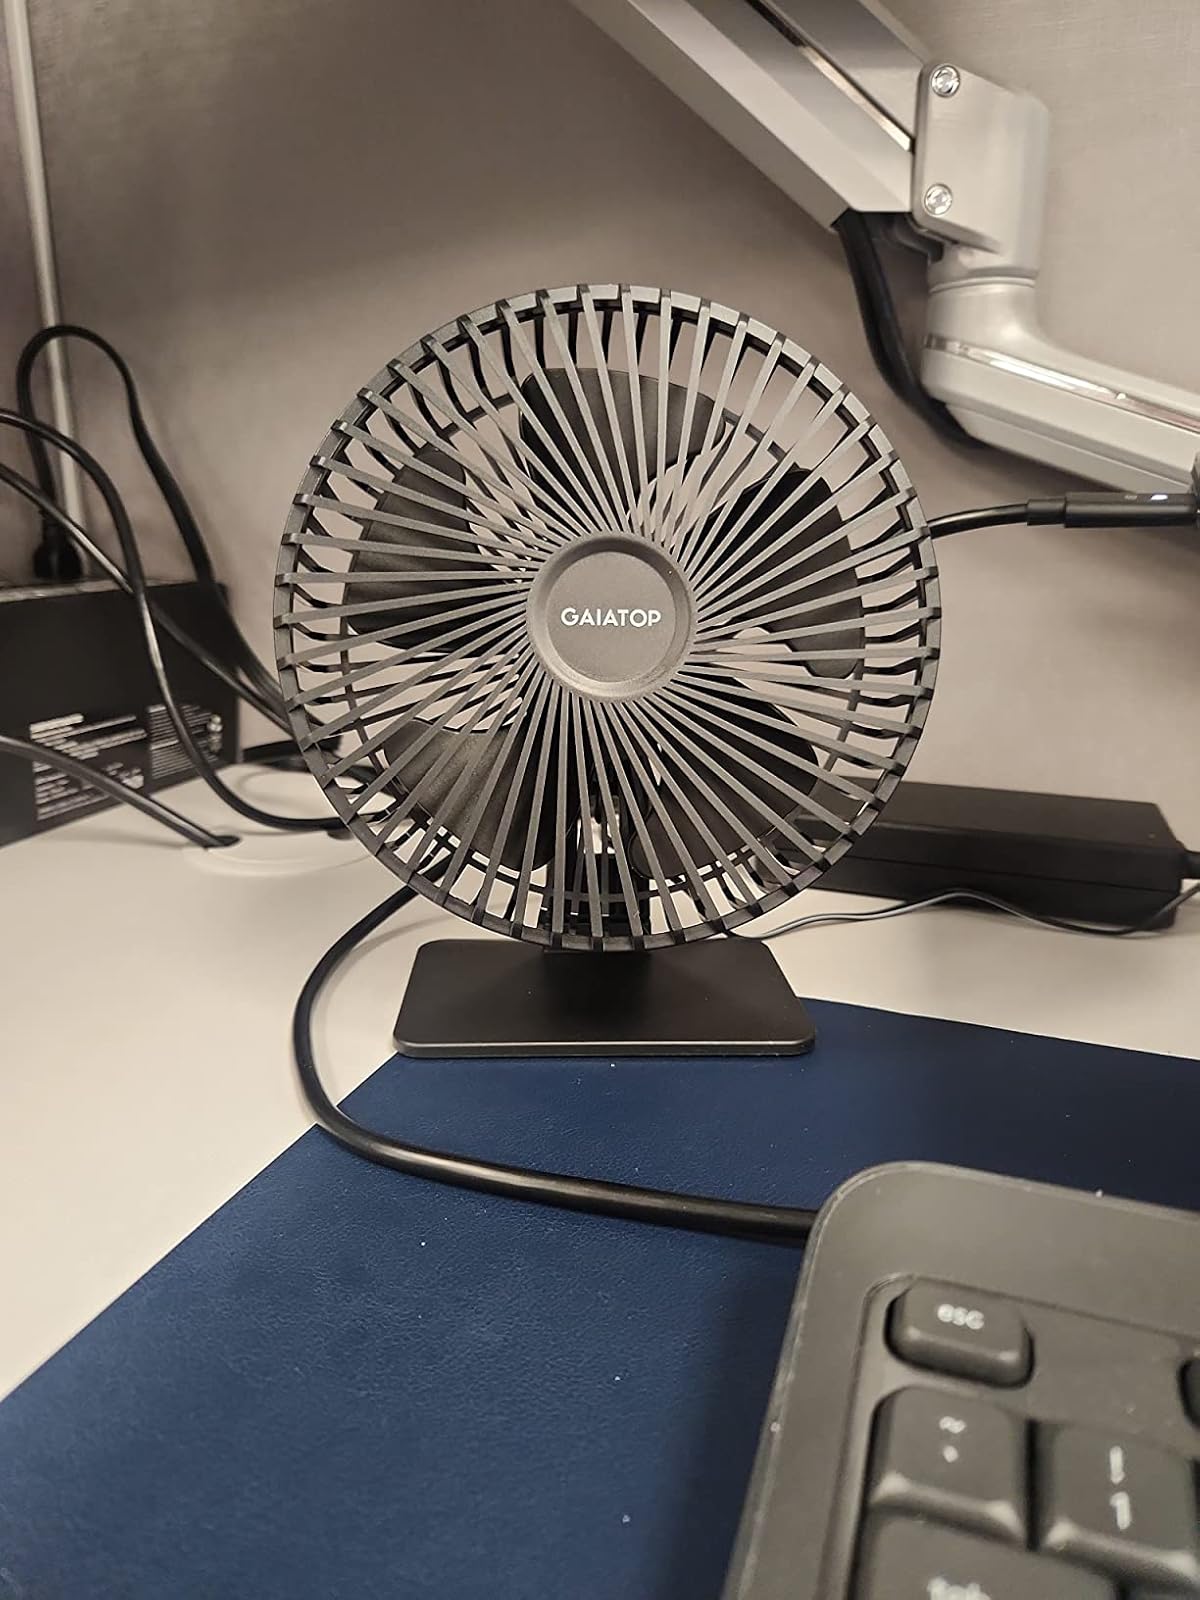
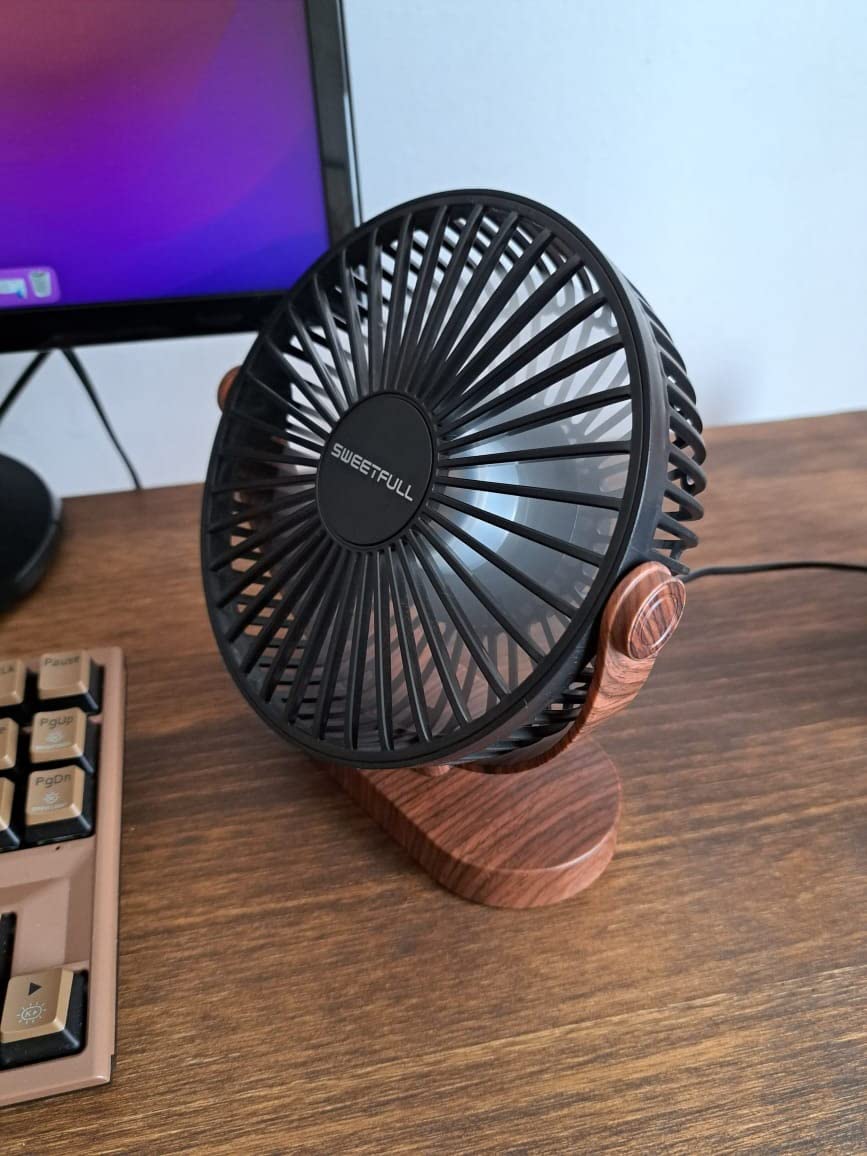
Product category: fan
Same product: no